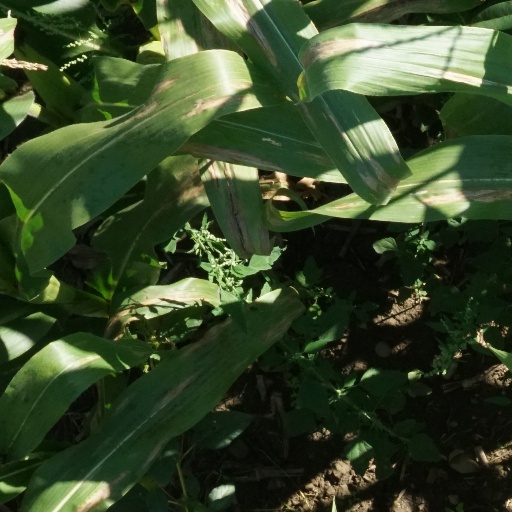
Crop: maize; corn